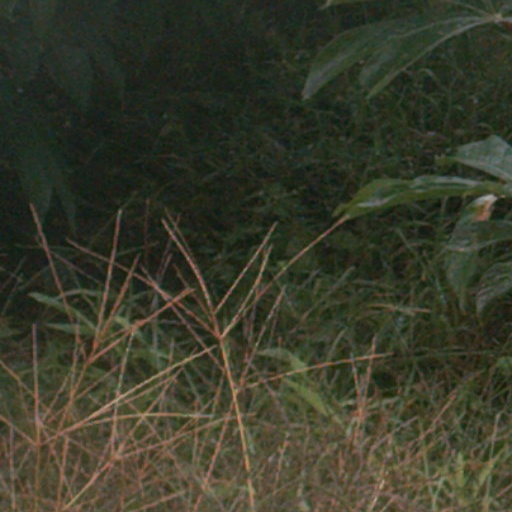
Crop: cassava